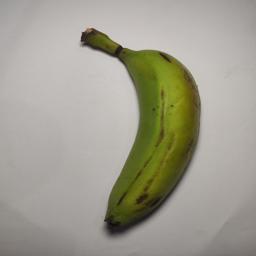
Ripeness: Green